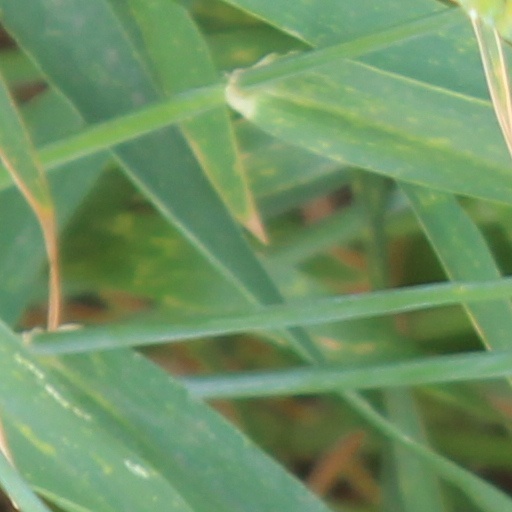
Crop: wheat